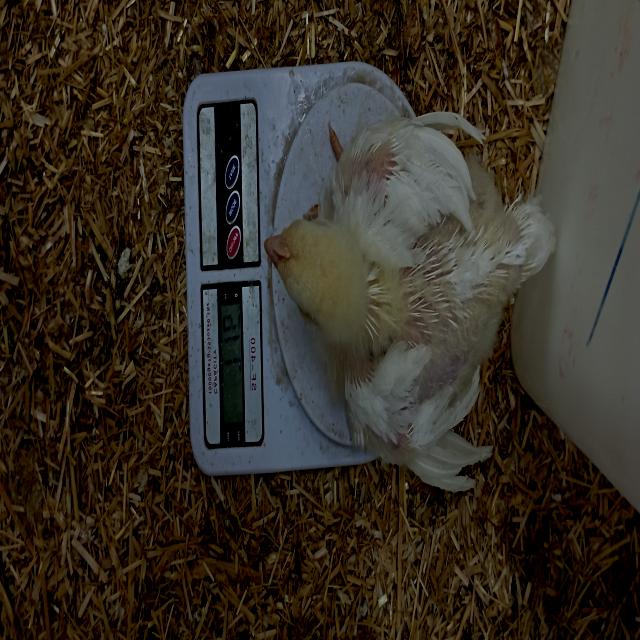
Weight: 719 g